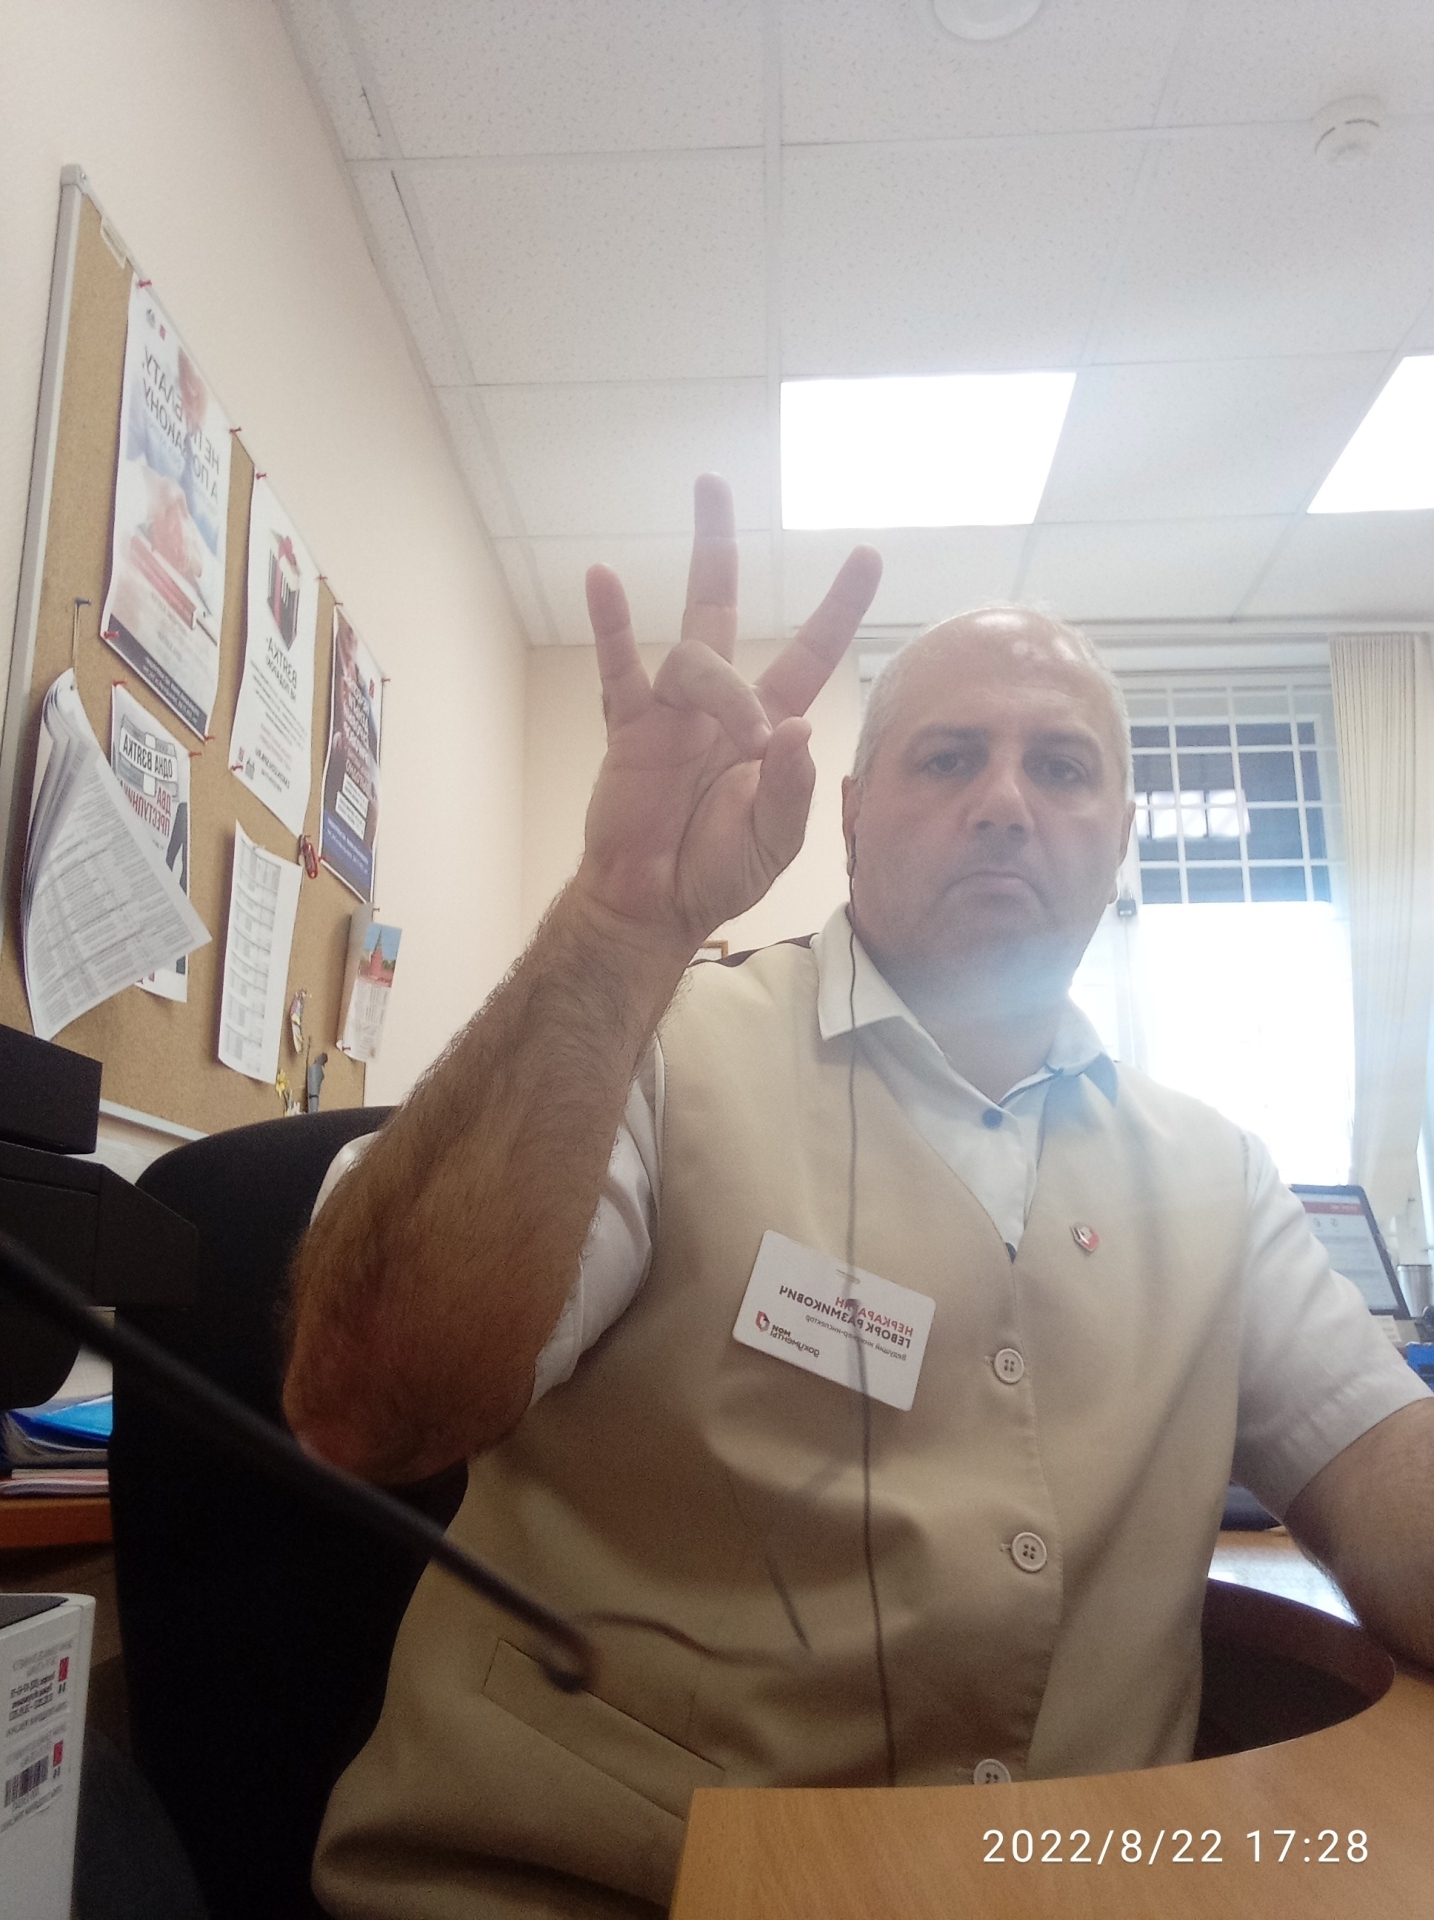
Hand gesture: three3